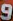
Number: 9